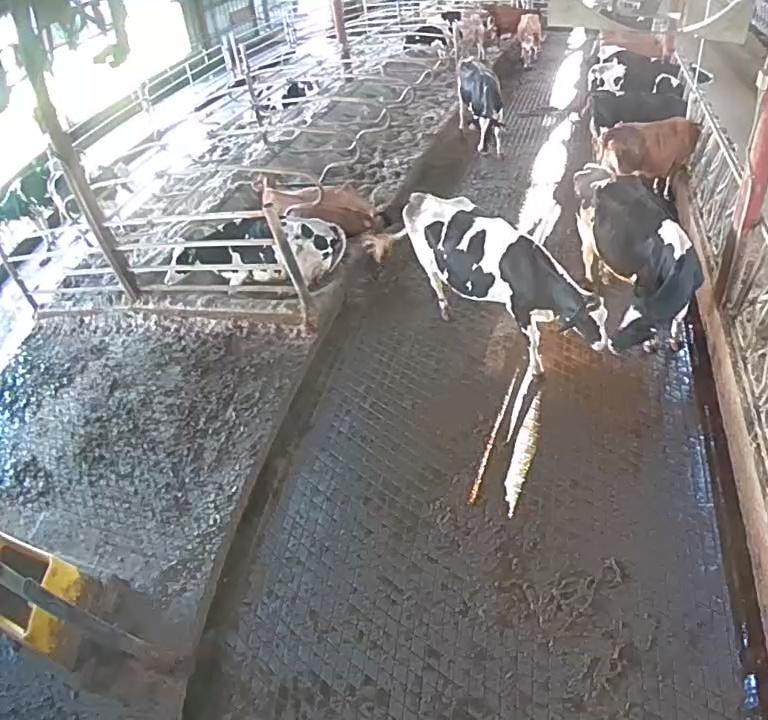
Number of cows: 13